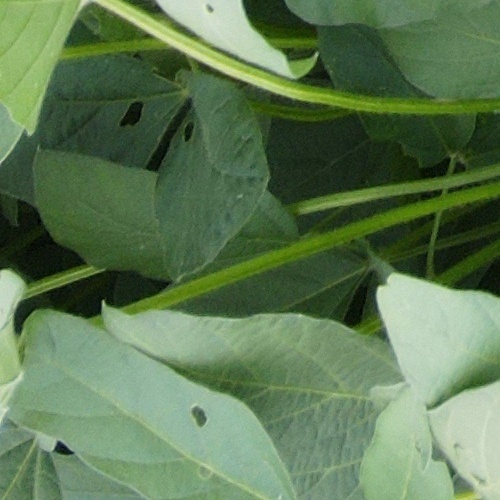
Label: Diabrotica_speciosa